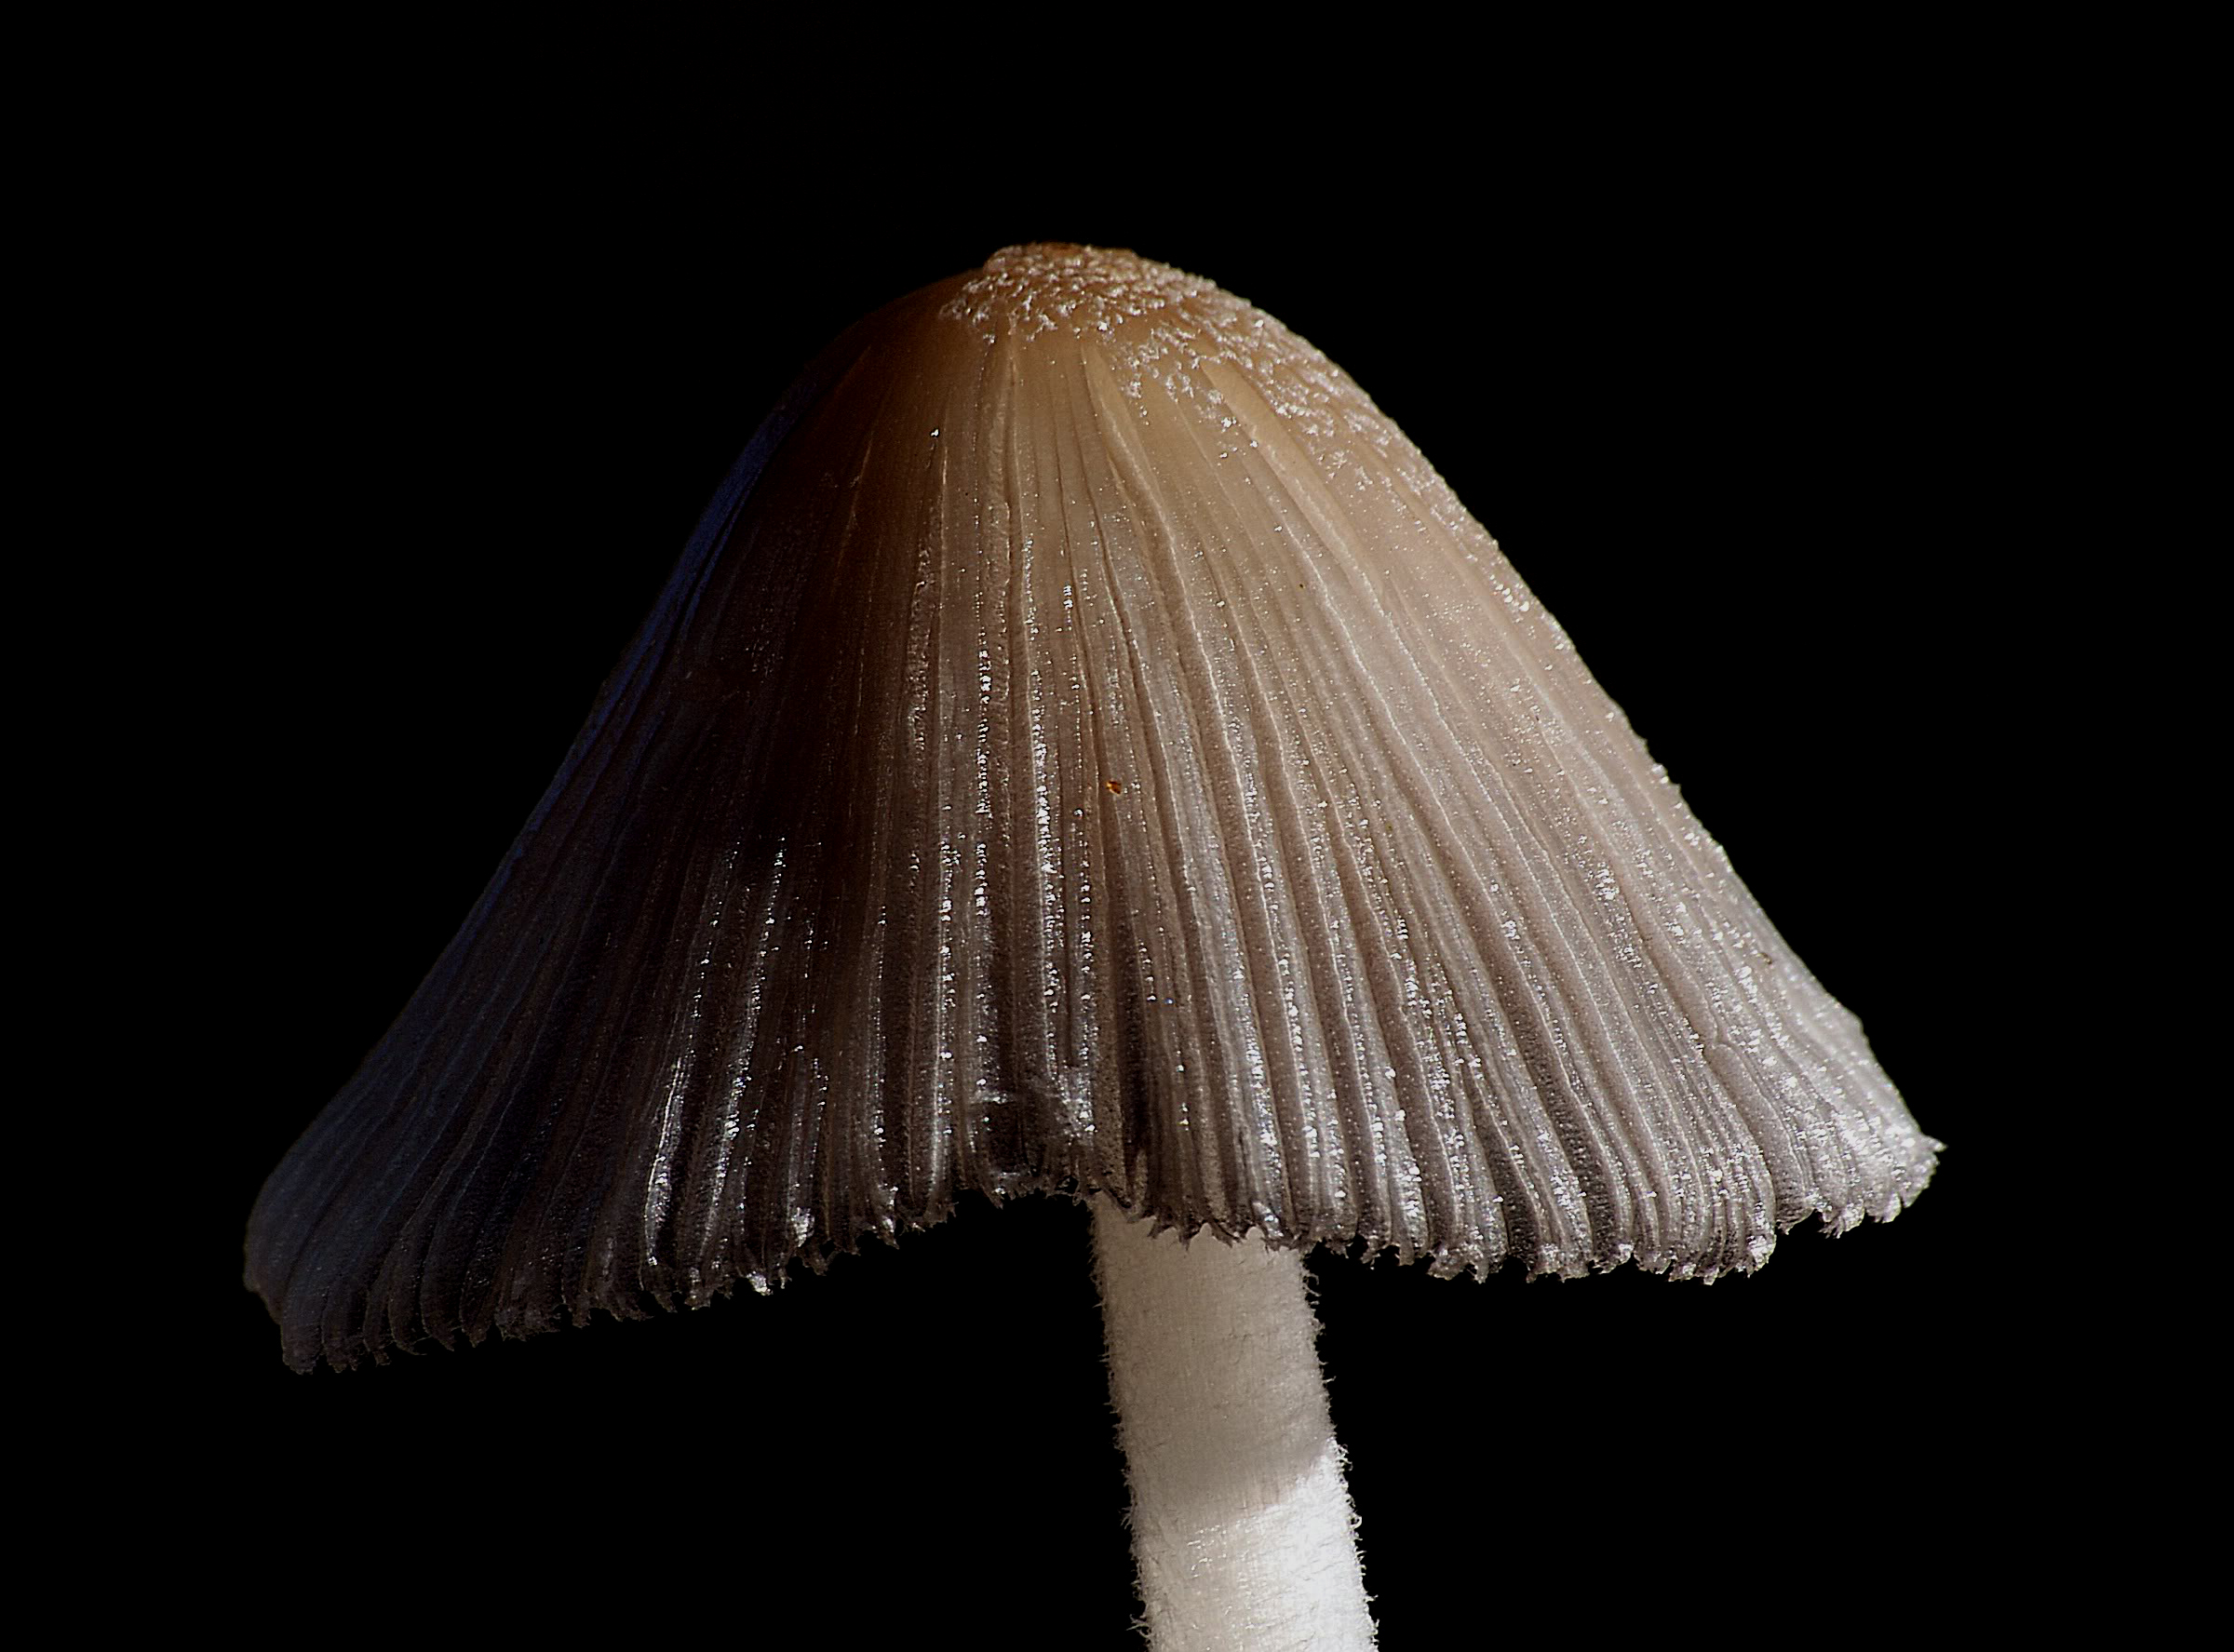
wing, clothing, hairstyle, dress, fungi, costume, coprinopsissp, veil, fashion accessory